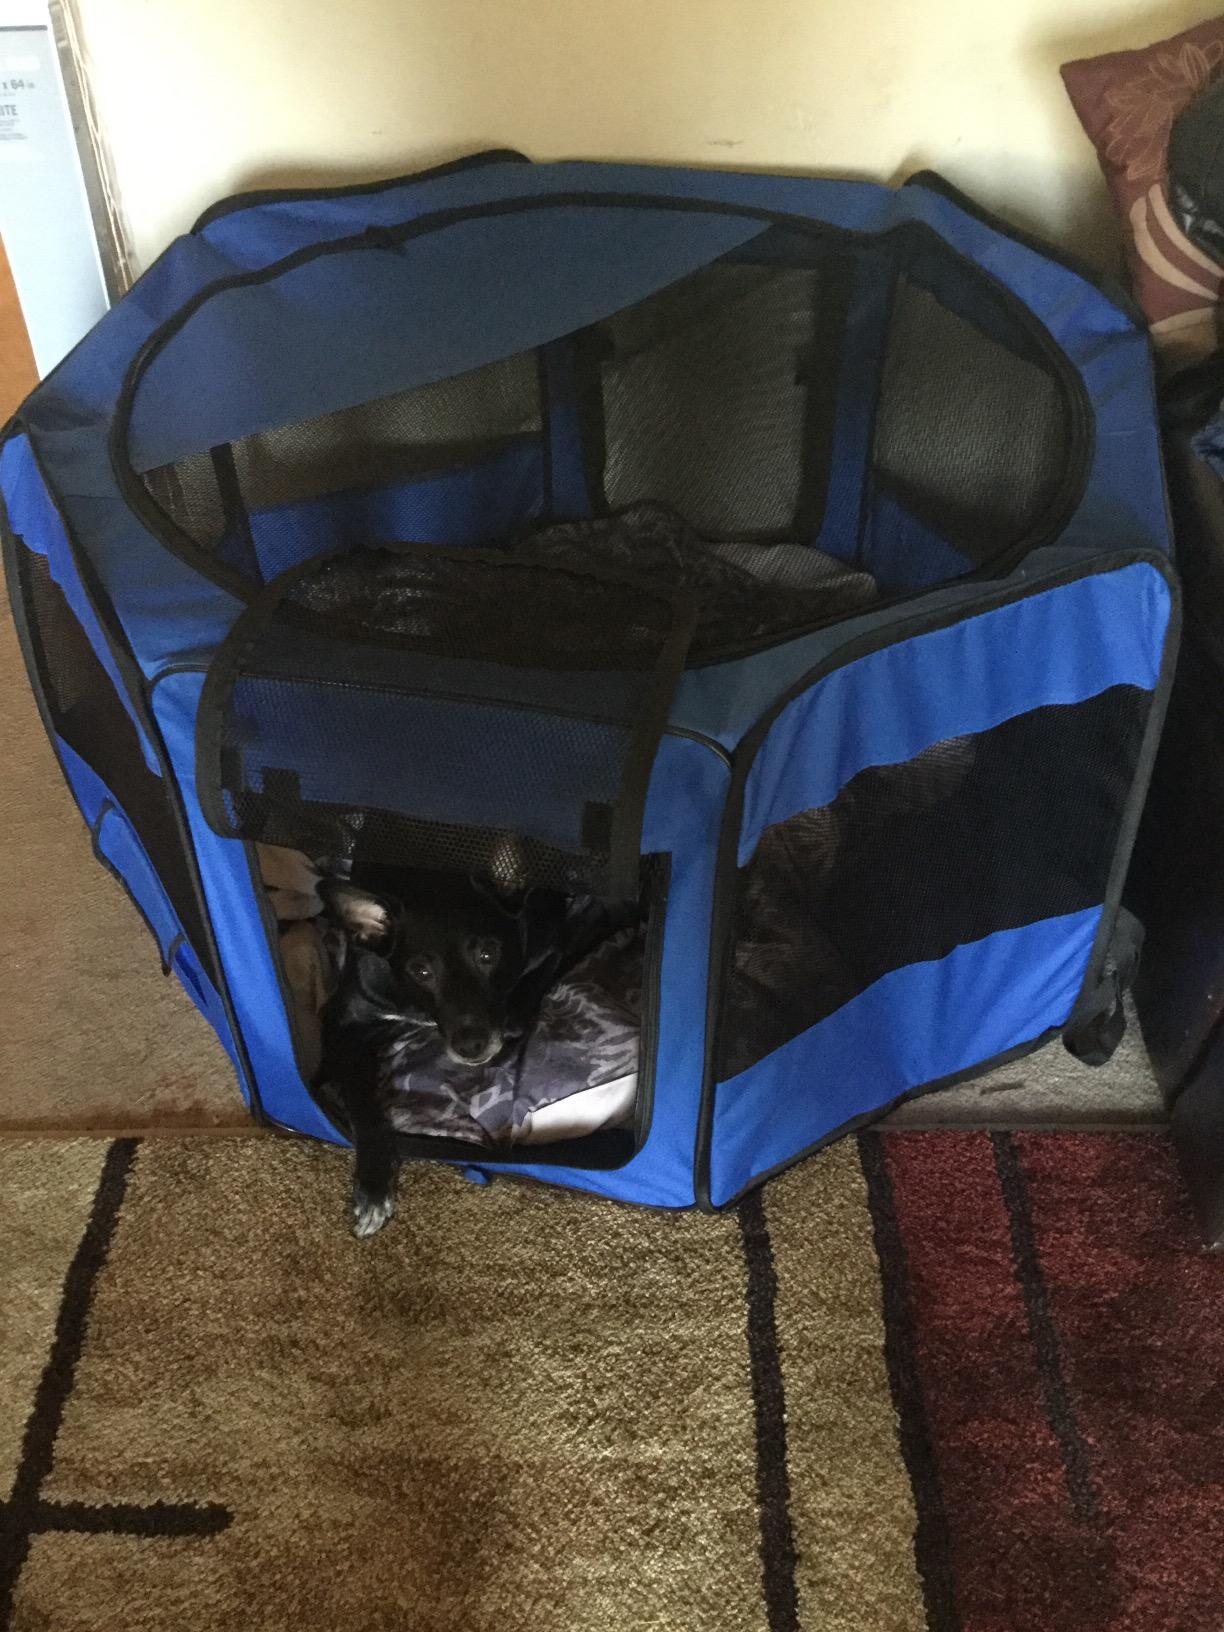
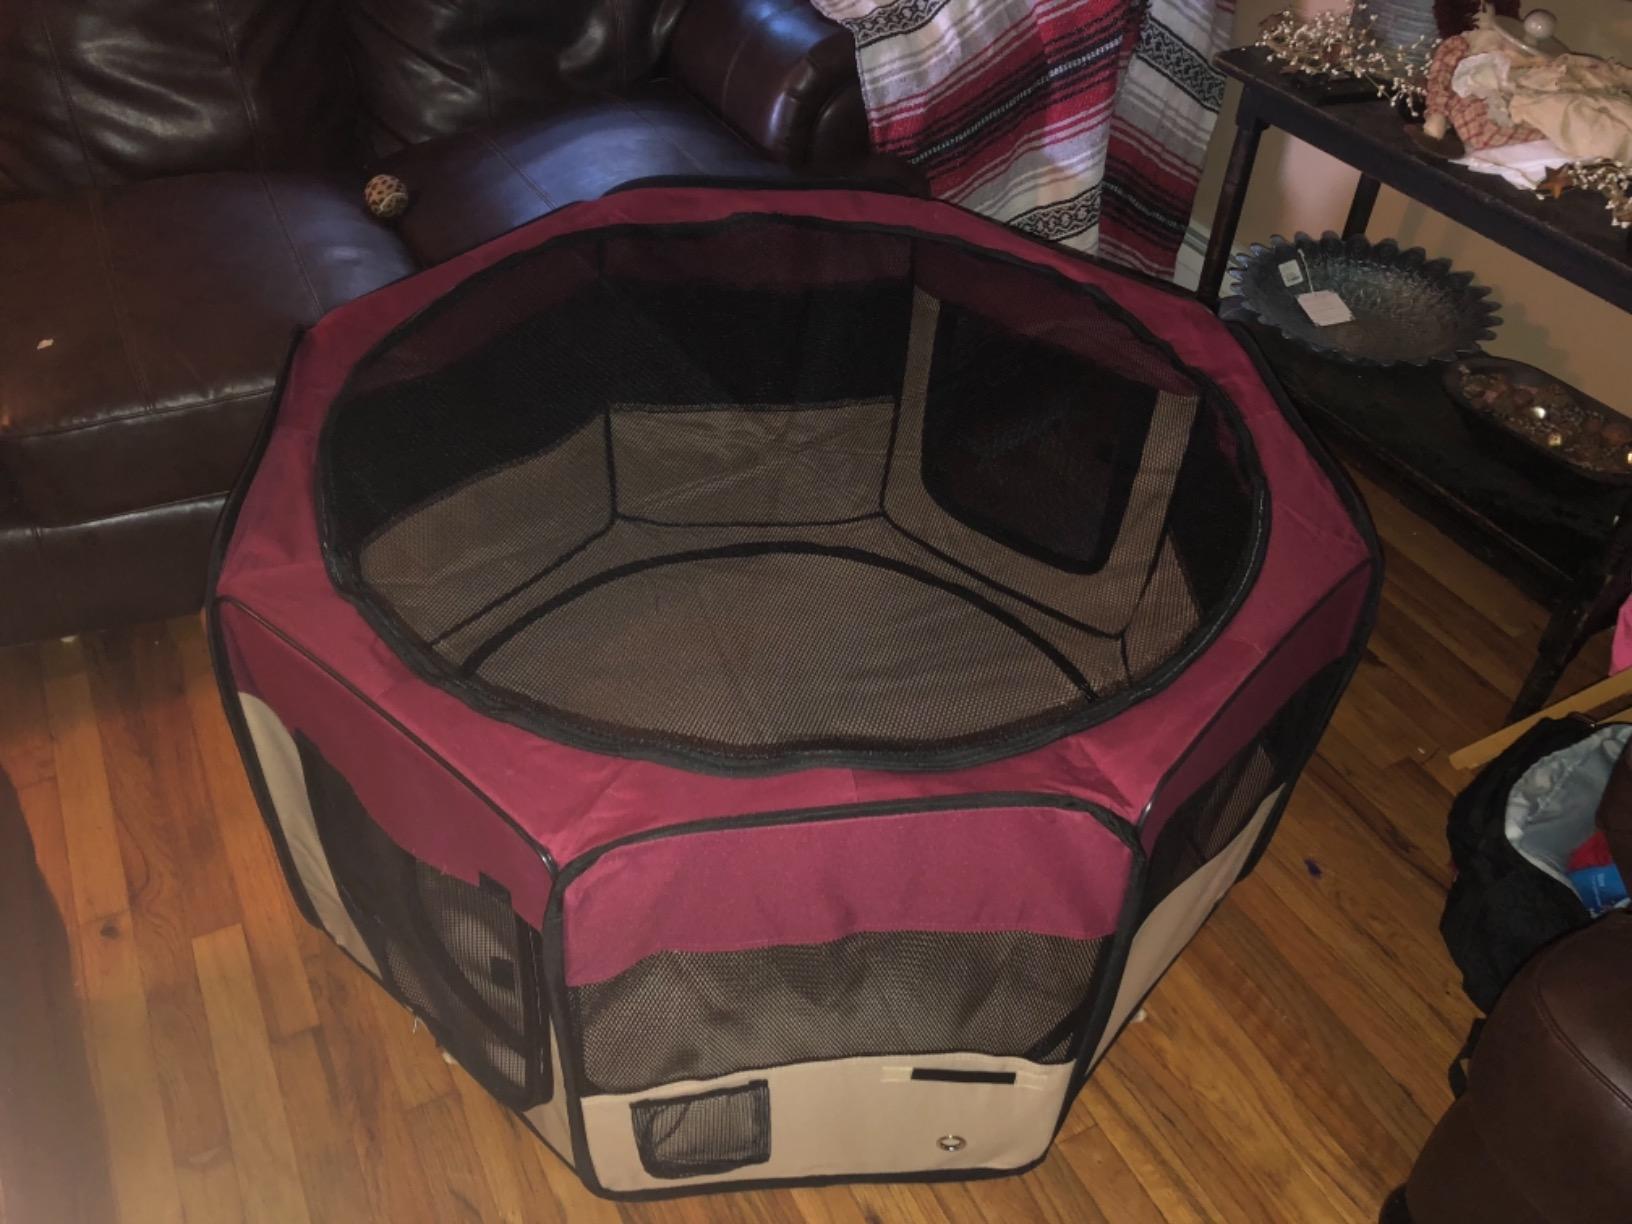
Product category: items_kennel
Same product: no